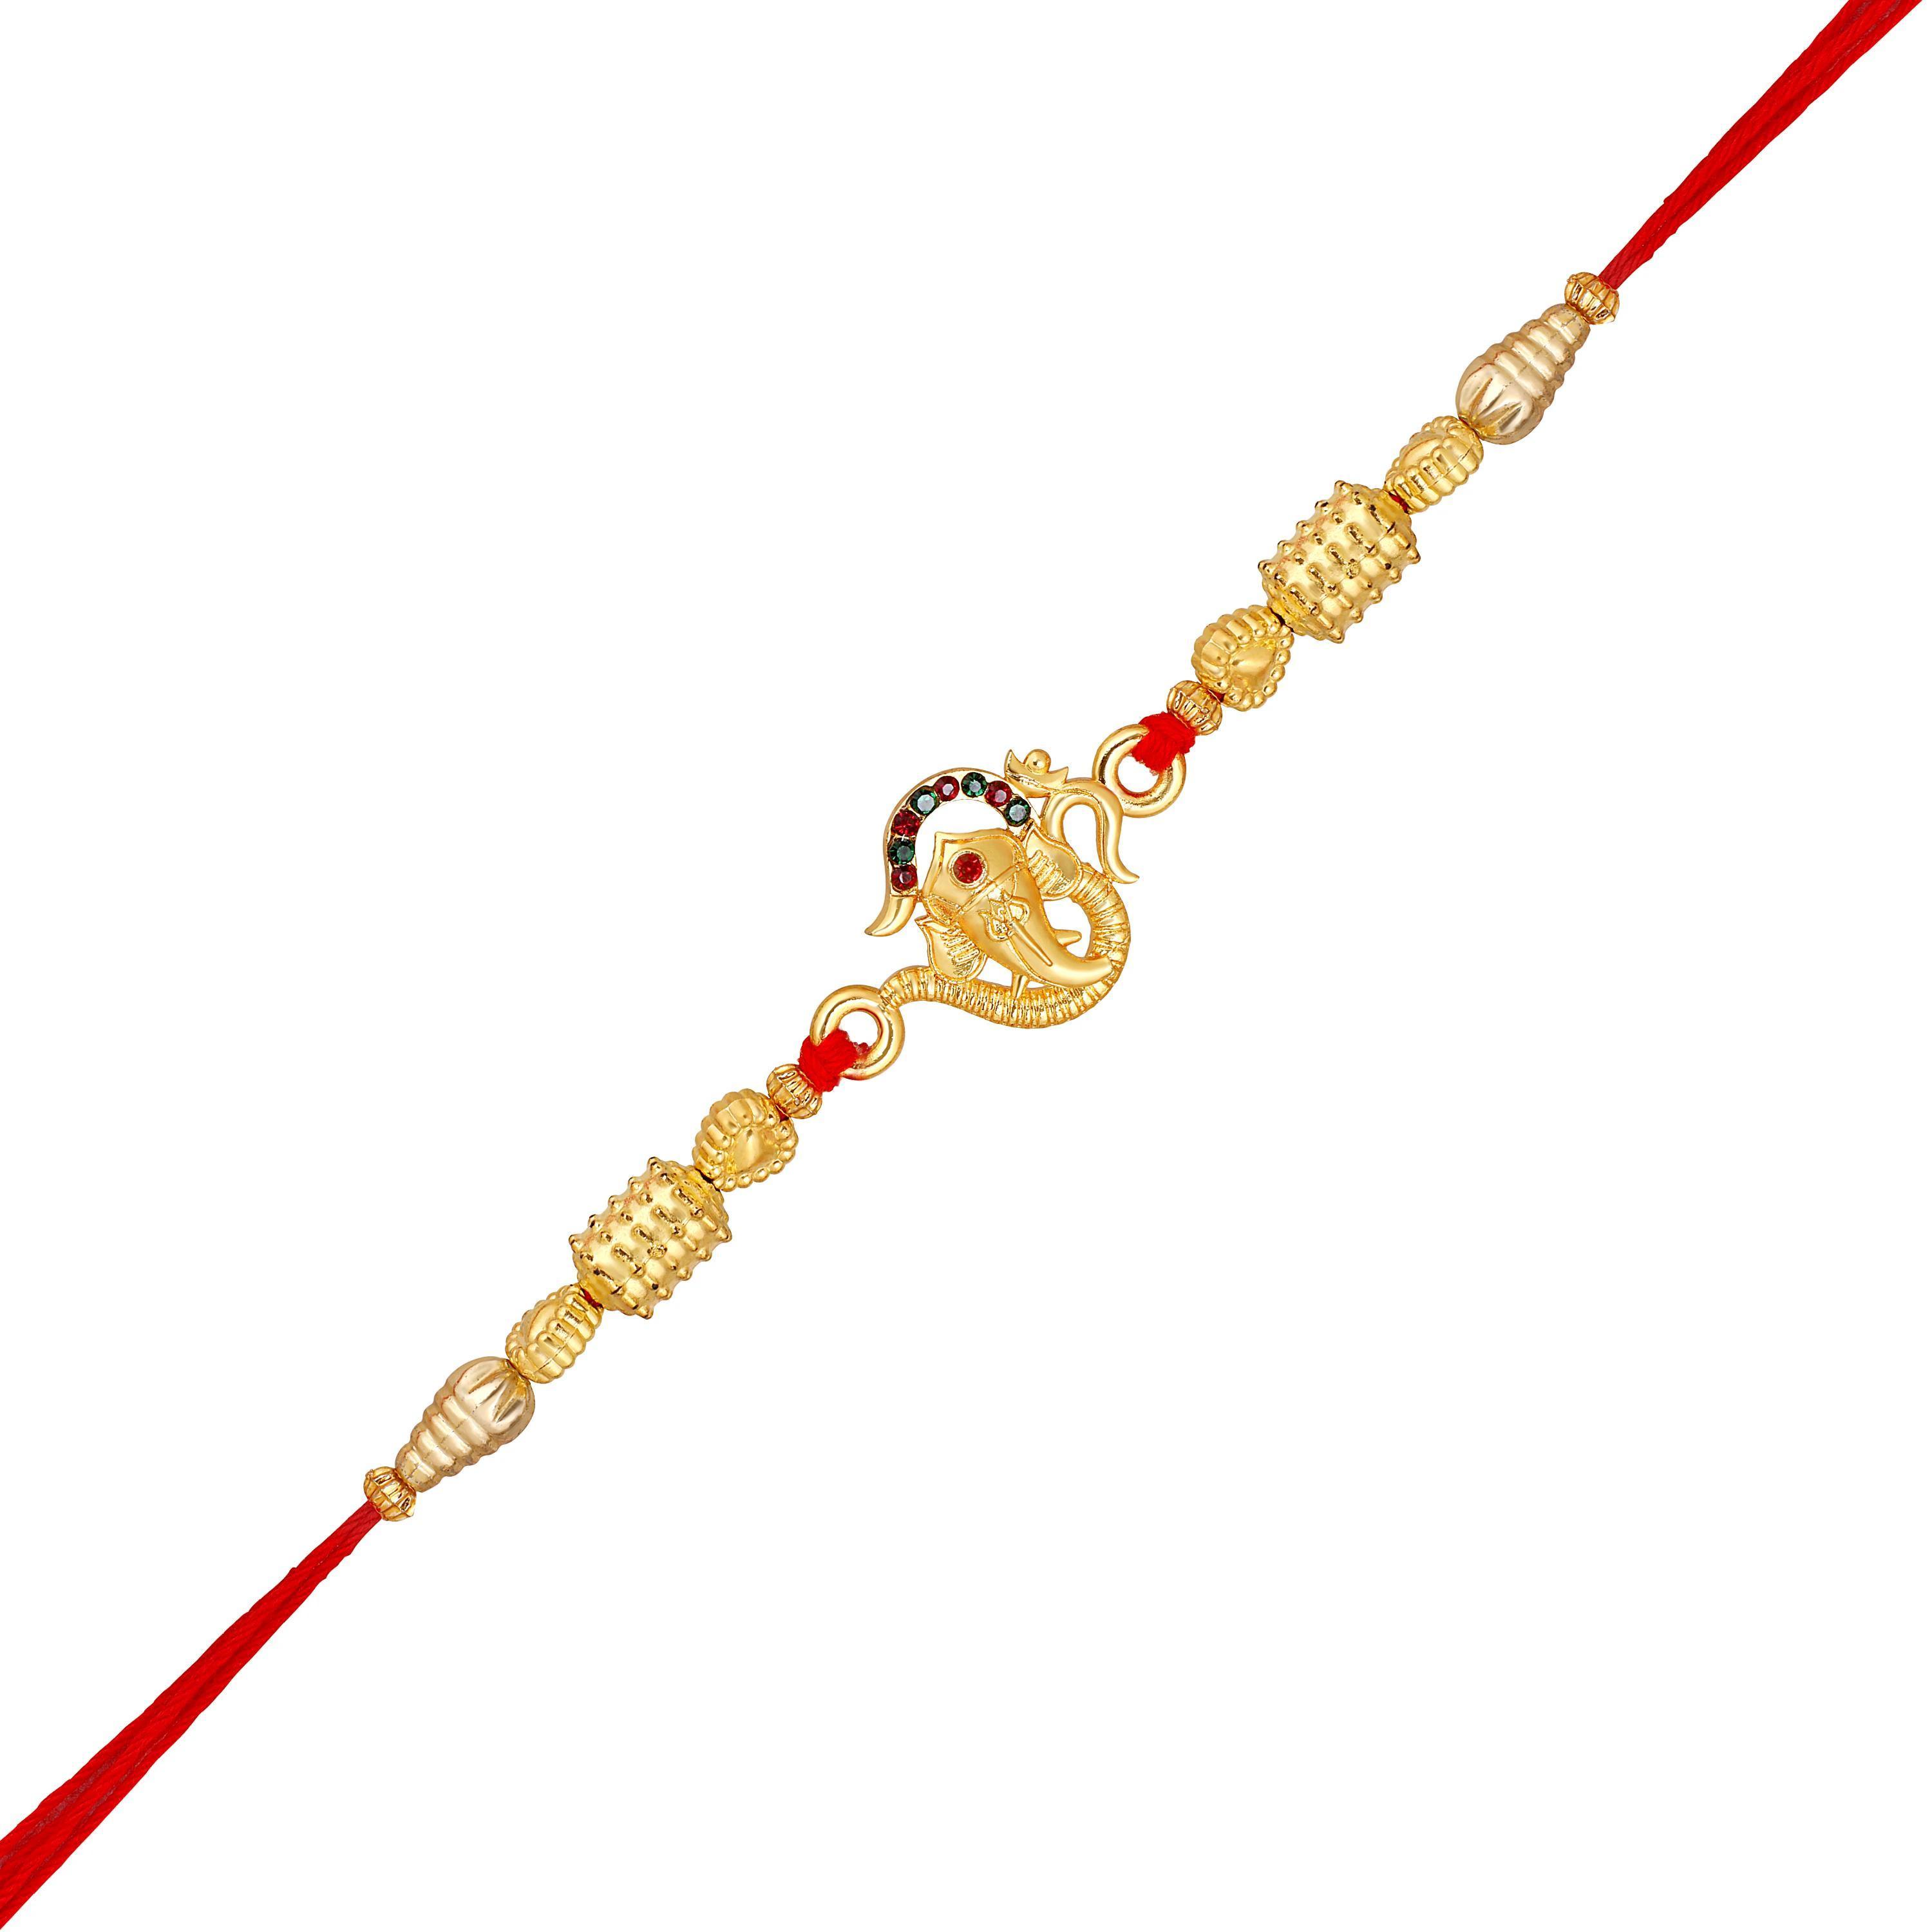
 Mahi Vighnaharta Ganpati Rakhi with Colorful Crystals for Brother, Bhai, Bro, Bhatija, Boy, Kids (RA1100773G)
Type: Rakhis
Brand: Mahi
Price: Rs. 239
 Celebrate Raksha Bandhan with our exquisitely crafted Rakhi, designed to strengthen the bond between siblings. This traditional Rakhi features intricate beadwork and durable thread, ensuring it stands the test of time. Handmade with care, each Rakhi is a unique and meaningful gift for your brother. Each Rakhi carries heartfelt blessings and good wishes for your brother's well-being and success. Celebrates the bond of love and protection between siblings, a cherished tradition in Indian culture.
Features: The Rakhi is adorned with vibrant colors and attractive embellishments that add a touch of elegance to the celebration.,Content in Box : 1 Rakhi ; Cultural Significance: This beautiful Rakhi will acknowledge your love for Your Brother with the promise that your bond with him will grow stronger as time goes on.,Vibrant Colors: Adding bright and playful colors to the celebration will make it stand out and make it more enjoyable.,Celebrate the bond of love and protection with our exquisite Rakhis. Share the joy of Raksha Bandhan Festival with this beautiful Rakhi, a token of love, protection and blessings.,Adjustable Size and Easy to tie: Designed to fit wrists of all sizes. It is simple and easy to tie the Rakhi securely and effortlessly.
Included: 1 Rakhi